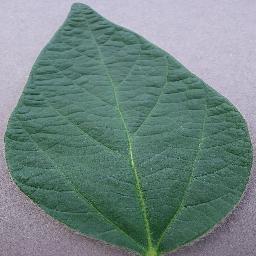
Label: Soybean___healthy